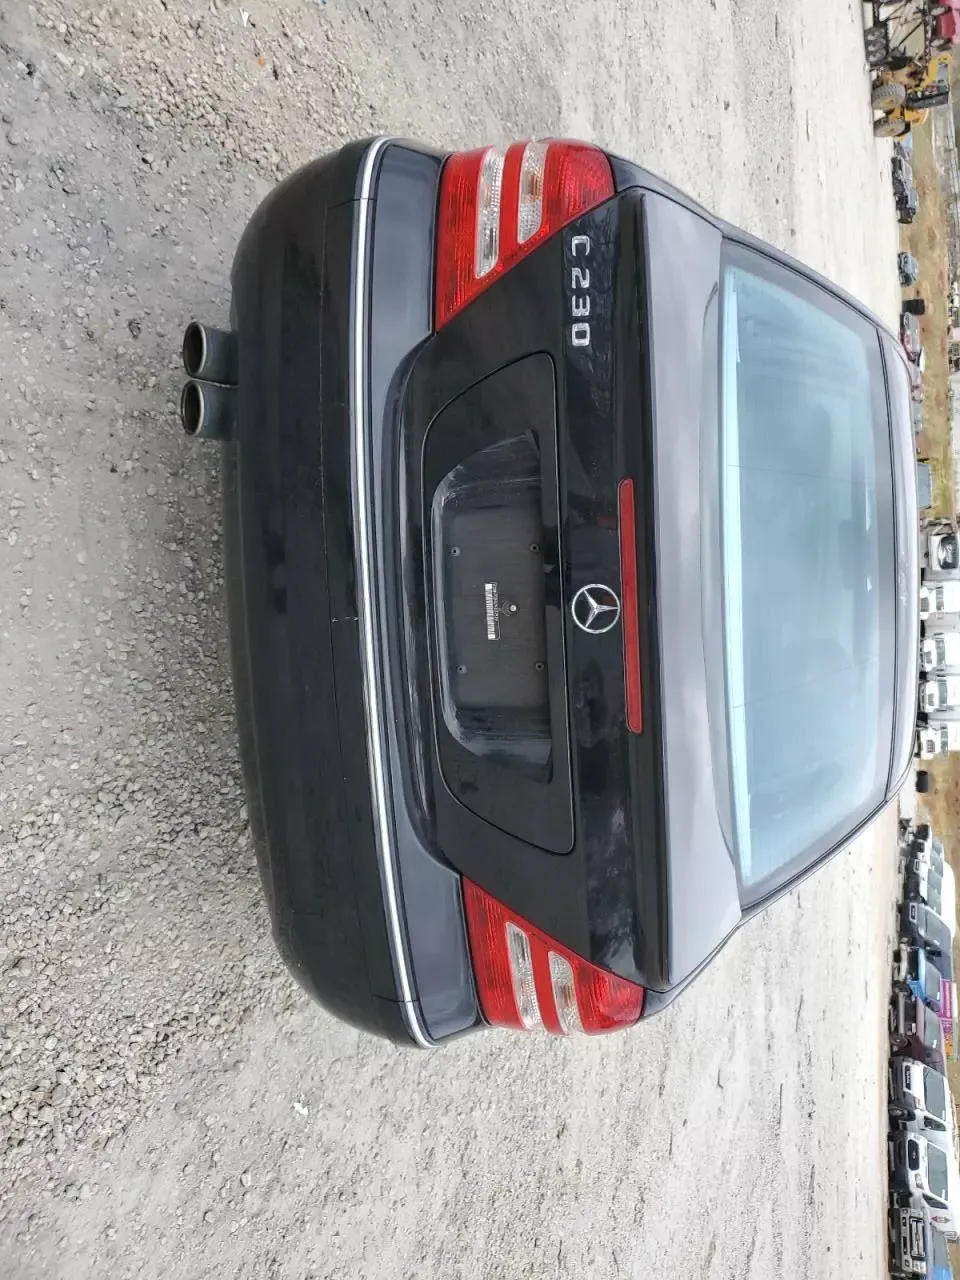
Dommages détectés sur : pare-choc arrière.
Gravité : mineur